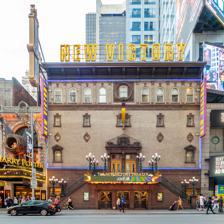
Building: New Victory Theater
Country: United States of America
Year built: 1900
Children's theater in Manhattan, New York "Republic Theatre" redirects here. For the historic cinema in South Carolina, see Republic Theater . Not to be confused with New Victoria Theatre . New Victory Theater Theatre Republic, Belasco Theatre, Minsky's Burlesque , Victory Theater The New Victory Theater in 2019 Address 209 West 42nd Street Manhattan , New York United States Coordinates 40°45′23″N 73°59′15″W / 40.7565°N 73.9875°W / 40.7565; -73.9875 Owner City and State of New York Operator New 42nd Street Type Theatre for Young Audiences Capacity 499 Construction Opened September 27, 1900 (124 years ago) ( 1900-09-27 ) Reopened December 11, 1995 Rebuilt 1994–1995 Architect Albert Westover Tenants New 42nd Street Website www .newvictory .org The New Victory Theater is a theater at 209 West 42nd Street in the Theater District of Midtown Manhattan in New York City , near Times Square . Built in 1900 as the Republic Theatre (also Theatre Republic ), it was designed by Albert Westover and developed by Oscar Hammerstein I as a Broadway theater . The theater has been known by several names over the years, including the Belasco Theatre , Minsky's Burlesque , and the Victory Theatre . The theater is owned by the city and state governments of New York and leased to nonprofit New 42 , which has operated the venue as a children's theater since 1995. The New Victory presents theater shows, dance shows, puppet shows, and other types of performance art shows from all around the world. The New Victory Theater's modern design dates to a 1995 renovation; its facade reflects its appearance in 1900, while the interior incorporates details that were added when David Belasco took over the theater in 1902. The theater has a brick and brownstone facade with a central stoop leading to the second floor. Inside the entrance is a lobby and reception area, as well as a basement with the theater's restrooms, lockers, and concessions. The New Victory Theater's auditorium seats 499 people on three levels, although it originally accommodated over 900 guests. The auditorium is designed in a red-and-gold palette, with green and purple accents, and contains box seats and a decorative domed ceiling. The backstage areas were initially extremely small, but they were expanded into a new wing in 1995. The theater opened on September 27, 1900, with the play Sag Harbor . Two years later, Belasco leased the theater, renamed it for himself, and completely reconstructed the interior. Although Belasco restored the Republic Theatre name in 1910, he continued to operate it until 1914. A. H. Woods then leased the theater until 1922, when Oliver D. Bailey took over, hosting the play Abie's Irish Rose at the theater for five years. Due to a lack of theatrical productions, Billy Minsky converted the Republic into a burlesque house in 1931, and his family operated it as such until 1942. Afterward, the Republic became a movie theater , the Victory, operated by the Brandt family. The theater became the first adult movie theater on 42nd Street in 1972. New 42 took over the Victory and several neighboring theaters in 1990. Plans for the children's theater were announced in 1993, and Hardy Holzman Pfeiffer Associates restored the theater, which reopened on December 11, 1995, as the New Victory. Site The New Victory Theater is at 209 West 42nd Street, on the northern sidewalk between Eighth Avenue and Seventh Avenue , at the southern end of Times Square in the Midtown Manhattan neighborhood of New York City . The building occupies a rectangular land lot covering 6,942 sq ft (644.9 m 2 ), with a frontage of 69 ft (21 m) on 42nd Street and a depth of 100.5 ft (30.6 m). The theater abuts 3 Times Square to the east and northeast, as well as the Lyric Theatre to the west and northwest. It also shares the block with the Hotel Carter building, the Todd Haimes Theatre , and the Times Square Theater to the west. Other nearby buildings include 255 West 43rd Street , the St. James Theatre , and the Hayes Theater to the northwest; 229 West 43rd Street and 1501 Broadway to the north; 5 Times Square and the New Amsterdam Theatre to the south; and the Candler Building to the southwest. The surrounding area is part of Manhattan 's Theater District and contains many Broadway theaters . In the first two decades of the 20th century, eleven venues for legitimate theatre were built within one block of West 42nd Street between Seventh and Eighth Avenues. The New Amsterdam, Harris , Liberty , Eltinge , and Lew Fields theaters occupied the south side of the street. The original Lyric and Apollo theaters (combined into the current Lyric Theatre), as well as the Times Square, Victory, Selwyn (now Todd Haimes), and Victoria theaters, occupied the north side. These venues were mostly converted to movie theaters by the 1930s, and many of them had been relegated to showing pornography by the 1970s. Design The New Victory Theater was designed by architect Albert Westover; its current design dates to a 1995 renovation by Hardy Holzman Pfeiffer Associates (HHPA). The design of the facade reflects its appearance in 1900, when Oscar Hammerstein I developed the theater. The interior design incorporates details that were added when David Belasco took over the theater in 1902. The theater's interior was intended to be completely fireproof, with marble stairways, artificial stone , and plaster surfaces with wire-net lathing . Facade The brick and brownstone facade was inspired by Venetian architecture. When the theater was completed in 1900, the main facade measured 70 ft (21 m) tall and 100 ft (30 m) wide. The New-York Tribune described it as being made of "iron, brownstone, and Powhatan brick". At the front of the theater, a brownstone stoop with two staircases rises from ground level to the second story. Ten wrought-iron street lights decorate the perimeter. The current stoop is a replica of the theater's original stoop, which led to the auditorium's second balcony level; the original lobby was below the original stoop. The original stoop was removed in 1910 before being restored in 1995. The New York City government had to approve the installation of the current stoop because it extends onto the sidewalk of 42nd Street. Stoop with cast-iron lighting stanchions When Belasco renovated the theater in 1902, he installed a wrought iron and glass canopy in front of the entrance, which was also eliminated in 1910. Prior to the New Victory's restoration, there had been an Art Deco -style marquee in front of the entrance, dating from 1932. This was removed in 1995, along with a piece of the neighboring Lyric Theatre 's marquee. Above the cornice of the theater building are capital letters spelling out "New Victory". Although the theater was originally topped by a colonnade with arches, it was not rebuilt in the 1995 restoration. The modern-day "New Victory" sign occupies the site of the former colonnade. The roof of the theater contained the Paradise Roof Garden, an extension of a garden atop the neighboring Victoria Theatre . It operated until about 1914 or 1915. The garden originally consisted of a "Swiss farm", which was replaced with a "Dutch farm" in 1905. According to The New York Times , the "Dutch farm" was a replica of a Dutch village "complete with water mill, a rooftop space where patrons dined and danced". Interior Lobby and lounges The theater initially had a small reception area, described by the New-York Tribune as "tomblike", which was replaced with a lobby in 1902. The original lobby had oak panelling and wrought-iron doors to the auditorium, Three doors under the original stoop led to a box office, cab office, check room, and information bureau, and two more doors led to the orchestra-level seats. Two staircases with carved balustrades led from the lobby to the first balcony level. By the 1930s, the lobby had been removed, and the main entrance doors led directly to the theater's orchestra level. When the theater was renovated in 1995, the rearmost rows of seating were removed from the auditorium, creating space for the present lobby. A wall was installed between the auditorium and lobby, reducing disruption caused by noise from the street. A staircase and an elevator connect the lobby to other stories. The elevator was installed in the mid-1990s. Because there was so little space within the theater, the elevator had to be built within an alleyway at the eastern end of the theater building. The basement contains the theater's restrooms, lockers, and concessions. During the theater's restoration in 1995, part of the underlying bedrock was excavated to make way for the basement. Prior to its restoration, the Victory Theatre had never been equipped with adequate lounges, concessions, or restrooms. Auditorium Seating areas The original capacity of the Victory Theatre is unclear, with numbers ranging from to 936 to 1,100 given across various sources, although this has since been reduced to an off-Broadway capacity of 499 seats. Seating is across three levels. The decreased capacity reflects the fact that part of the former seating area is occupied by the lobby. In addition, the present-day children's theater did not need a high seating capacity, and modern audiences generally required wider seats. The modern auditorium is a cube measuring around 50 ft (15 m) on each side. When it opened as the Theatre Republic in 1900, the auditorium was decorated in green, white, and gold. Belasco repainted the auditorium red, green, and brown in 1902. The New Victory Theater was repainted in a red-and-gold palette, with green and purple accents, during the 1995 renovation. The modern color palette resembles the color scheme introduced in Belasco's 1902 renovation, with lighter tones. The seating areas were originally so steeply raked that The New York Times said "the big-hat question", in which some patrons' large hats obstructed other guests' views, "will never be raised in that house". When Belasco replaced the seats in 1902, he installed seat coverings with bee motifs, a reference to his last initial. The modern-day seats are flanked by wrought-iron stanchions, both with bee motifs. The modern seat coverings are similar in design to those that Belasco installed. HHPA created a custom design for the current carpets in 1995; the original carpets could not be restored due to a lack of documentation. The auditorium is decorated with woodwork and plaster decorations, which resemble the original decorations in the theater. The auditorium was gilded extensively; the gilding was covered in 1902, before HHPA restored the gilding in 1995. The modern-day decorations consist of motifs such as fleurs-de-lis and laurels, which are made of glazed Dutch metal. At the rear of the second balcony level are control booths. The rear wall of the orchestra and first balcony level, as well as the control booths on the second balcony level, contain sound-absorbing acoustical panels. In addition, the entrance from the lobby and the auditorium's emergency exits have soundproof doors. When Belasco owned the theater, he had installed autumn-themed tapestries on the rear and side walls of the auditorium. He also placed a rosewood partition at the rear of the auditorium. Behind this screen was originally a men's smoking room, as well as one women's lounge on each of the three levels. These rooms were outfitted with then-modern amenities such as telephones and carriage calls. There are triple-height boxes flanking the stage, above which are golden domes. Originally, there were two boxes on either side of the stage at the orchestra and first balcony levels, while there was one box on either side at the second balcony level. The boxes are topped by lighting fixtures, similar to those that had been installed when Belasco owned the theater. On the ceiling is a large dome that features lyre -playing putti perched on its rim; these putti were removed in 1902 before being restored in 1995. The dome is divided by ribs, with a central motif of a lyre and cherubs at the intersection of the ribs. Its glazed surface is painted amber and ocher. The dome includes an LED chandelier and uplights, as well as ventilation openings. Above the auditorium is the theater's heating, ventilation, and air conditioning equipment; to minimize vibrations, the HVAC equipment is mounted on girders spanning the auditorium's ceiling. Other design features The proscenium arch in front of the stage is ocher with gold highlights, while the stage curtain is rose-colored. As built, the proscenium arch measured 35 ft (11 m) across and was ornately decorated. The top of the arch was decorated with a golden lyre, flanked by figures representing harmony and melody. When the theater opened, the proscenium arch was topped by a balcony for musicians, since there was no orchestra pit at the orchestra level of seating. The balcony was removed in 1902. During that renovation, an orchestra pit was placed in front of the stage, with platforms at different heights. It was expanded and deepened during the 1995 renovation. The sprung floor stage measures 31 by 65 ft (9.4 by 19.8 m). For most of the 20th century, the stage lacked sufficient wing space and was relatively small, measuring only 33 by 32 ft (10.1 by 9.8 m). In 1902, Belasco added three dressing rooms and a greenroom backstage, as well as traps and a stage elevator. The stage elevator, measuring 15 by 30 ft (4.6 by 9.1 m) across, formed much of the surface of the stage itself and required excavation into the underlying bedrock. In addition, there were footlights in front of the stage. The current configuration of the stage dates to 1995, when dressing rooms on the auditorium's stage were demolished to make way for expanded wing space. The stage area contains 276 dimmers and 300 lights in total, and the fly system consists of 30 sets of counterweights . The counterweight system replaced an older system that used sandbags . Backstage area Originally, the Victory Theatre was surrounded on all sides by other buildings, and it had neither backstage areas nor a stage door. During the 1995 renovation, the New Victory Theater organization acquired two low-rise tenement buildings on 43rd Street. One of the wings was demolished to make way for a loading dock. The other building was preserved and converted into a dressing room wing. The rear wing includes 40 dressing rooms, as well as a wardrobe room, green room , security office, and offices for visiting theatre companies. During the development of the adjacent 3 Times Square in 1998, the Rudin family acquired the loading dock and demolished it. The Rudins constructed loading docks within 3 Times Square, reserving one loading dock for the New Victory. History Times Square became the epicenter for large-scale theater productions between 1900 and the Great Depression . Manhattan's theater district had begun to shift from Union Square and Madison Square during the first decade of the 20th century. From 1901 to 1920, forty-three theaters were built around Broadway in Midtown Manhattan. These included the New Victory Theater, which over the years has been known as Theatre Republic, Belasco Theatre, and Victory Theatre. Early history George M. Jansen filed plans with the New York City Department of Buildings for a music hall and cafe at 207–211 West 42nd Street, to be designed by John E. Kerby, in June 1899. It would have been three stories tall with a raised basement and would have cost $200,000. Had the theater been built, it would have contained a Moorish-style auditorium with three balconies. That December Oscar Hammerstein I filed revised plans for a theater, at the same site, to be known as the Republic. The structure would be built at a cost of $200,000 and would complement Hammerstein's Victoria Theatre next door. By constructing the Republic, Hammerstein could extend the roof garden atop the Victoria to the new theater. 1900s The Theatre Republic opened on September 27, 1900, with James Herne 's play Sag Harbor , starring Lionel Barrymore . It was the third theater built on this block of West 42nd Street, as well as the seventh theater developed by Hammerstein. The New-York Tribune called the Republic a "small but prettily arranged house". The theater hosted three additional plays during its inaugural season, including In the Palace of the King , which featured Viola Allen for four months. The theater was relatively small, so it could only accommodate dramas and comedies. During the theater's 1901–1902 season, the venue was rented out to producers, who presented such shows as Under Southern Skies , The Happy Hypocrite , and Mistress Nell . Theatrical operator David Belasco agreed in January 1902 to lease the Republic from Hammerstein, after the latter had visited Belasco's Carnegie Hall office to lament that "the Theatrical Syndicate is trying to crush me out of business". Belasco planned to present productions starring silent-film actress Mrs. Leslie Carter . Belasco filed plans for major renovations to both the auditorium and the stage, and he took over the theater in April 1902. He hired the firm of Bigelow, Wallis & Cotton to conduct the renovations, and he hired Rudolph Allen as the interior designer. Belasco initially planned to spend only $15,000 to $20,000, but he eventually gutted the entire interior, spending $150,000. The stage and auditorium were entirely reconstructed, and a basement was excavated underneath the stage to accommodate trap doors and the stage elevator. Belasco also built apartments for himself and for Mrs. Carter above the auditorium. As workers were excavating an area under the stage, they hit a spring by mistake, flooding the site. Belasco's assistant, Louis Hartmann, convinced him to add a laboratory directly above the dome to test out lighting and stage effects. Mrs. Leslie Carter, who starred in many of the Belasco Theatre's shows Belasco renamed the theater after himself, and it reopened on September 29, 1902, with the play Du Barry featuring Mrs. Carter. One of the renovated theater's early successes was Belasco's play The Darling of the Gods , which opened in December 1902 and lasted for 182 performances. Belasco's play Sweet Kitty Bellairs opened at the theater in December 1903, running for more than 300 performances, followed by The Music Master the next year. The theater's other plays included The Girl of the Golden West in 1905; The Rose of the Rancho in 1906; The Warrens of Virginia in 1907; and The Devil in 1909. Although Belasco was involved in many of these productions, the extent of his involvement varied widely. George Arliss , Cecil B. DeMille , Mary Pickford , and Tyrone Power Sr. were among the other actors who appeared at the Belasco in its early years. By 1906, Belasco was unsure whether he would be able to renew his lease on his namesake theater, so he decided to develop the Stuyvesant Theatre on 44th Street, incorporating many of the innovations that he had developed at the 42nd Street theater. 1910s Belasco's lease was again scheduled for renewal in 1910, and he renamed the theater yet again that July. The 42nd Street theater became the Republic, while the 44th Street theater became the Belasco. The renamed theater's first production was Bobby Burnit , which opened in August 1910. The New York City government announced the same year that it would widen 42nd Street, requiring that the Republic Theatre's stoop be demolished. Around that time, Hammerstein also indicated his intent to sell the theater. The Republic hosted the plays Rebecca of Sunnybrook Farm in 1910, The Woman in 1911, and The Governor's Lady in 1912; all of these shows lasted for several months. In January 1914, Belasco leased the Republic to the Universal Film Company for use as a cinema. Hammerstein, who feared that people would boycott the theater, sued Belasco, claiming that the lease only permitted Belasco to use the theater for "first-class theatrical performances". Hammerstein won his lawsuit against Belasco and Universal in March 1914, prompting Belasco to give up his lease. A. H. Woods leased the Republic Theatre at the end of that month. Woods's first production at the theater was The High Cost of Loving , which opened that August. Cleves Kinkead's Common Clay opened at the theater in 1915, running for over 300 performances, and Clare Kummer 's play Good Gracious, Annabelle was staged at the Republic the next year. Afterward, Woods began to lease out the theater, as he could not produce all of these shows by himself. Among the Republic's plays in 1917 were Jane Cowl and Jane Murfin 's Lilac Time , John N. Raphael's Peter Ibbetson , and Lou Tellegen and Willard Mack 's Blind Youth . Woods also produced Parlor, Bedroom and Bath , which ran at the theater for 232 performances from 1917 to 1918, and A Voice in the Dark , which had 134 performances in 1919. 1920s The marquee as seen in 1920 The Republic presented a long-running transfer of the play Enter Madame in 1921, as well as the farce Getting Gertie's Garter and the comedy The Fair Circassian later the same year. Meanwhile, after Oscar Hammerstein had died in 1921, his son Arthur Hammerstein and two of Arthur's sisters sued their stepmother Emma Smith for control of the Republic Theatre and Manhattan Opera House . A judge subsequently determined that the theater had belonged to Arthur since 1910. Oliver D. Bailey leased the theater in July 1922, with plans to present Theatre Guild productions there, and he relocated the play Abie's Irish Rose to the Republic from the nearby Fulton Theatre . Abie's Irish Rose ultimately ran for 2,327 performances through October 1927, becoming the longest-running Broadway show at the time, a record that it held for six years. After Abie's Irish Rose closed, several producers leased the theater in the hope that they would also be able to present a long-running play. Bailey also produced several Theatre Guild shows, such as a rendition of the play Porgy that had transferred from the Guild Theatre . One of the Republic's more successful shows in the late 1920s was My Girl Friday , with 253 performances in 1929. With the onset of the Great Depression in 1930, many Broadway theaters were impacted by declining attendance. The theater's last play was Pressing Business , which premiered in November 1930 for a month-long run. Burlesque and movies Bailey gave up his lease on the theater in December 1930, and Arthur Hammerstein announced plans to present talking films at the Republic. By then, the Depression had made it extremely difficult for theater owners to continue presenting legitimate shows. The Republic Amusement Corporation operated the theater for one month, presenting short films continuously and selling tickets for 25 cents. Conversion to burlesque Detail of the upper facade Billy Minsky , treasurer of the Holly Holding Company, leased the Republic in January 1931 with plans to present burlesque shows there. Joseph Weinstock would finance the conversion of the theater into a burlesque house, and Minsky installed two runways for his performers. The theater reopened as a burlesque house on February 12, 1931, becoming the first burlesque venue on 42nd Street. The venue, known as Minsky's Burlesque, presented performances with such titles as "Panties Inferno" and "Mind Over Mattress". The theater presented two shows a day: in the morning and in the afternoon. The burlesque performances were several times cheaper than legitimate Broadway shows such as George White's Scandals . Each show consisted of a skit, the main burlesque performance, and a dance or comedy act. Performers included Gypsy Rose Lee , Ann Corio , Margie Hart , and Georgia Sothern . The nearby Eltinge and Apollo theaters were converted into burlesque houses shortly after the Republic reopened, and the Republic was financially successful by mid-1931. After Minsky died in 1932, his siblings continued to operate the theater as a burlesque. Local business owners opposed burlesque, claiming that the shows encouraged loitering and decreased property values. In New York, theater licenses were subject to yearly renewal, and opponents of burlesque tried to get the theaters' licenses revoked. The police conducted raids on the Republic as early as April 1931, arresting managers and some of the performers for public indecency, but these actions only boosted the theaters' popularity. The Republic's operating license was temporarily revoked in September 1932, although the theater reopened the next month. The Republic temporarily stopped showing burlesque every time it was raided; the managers reinstated the shows after a short while, when officials' attention was diverted elsewhere. After he was elected mayor in 1934, Fiorello La Guardia began cracking down on burlesque and appointed Paul Moss as license commissioner. Even so, the Republic continued to operate as a burlesque house for several more years. Moss revoked the Republic's operating license again in September 1935, but the New York Court of Appeals overturned his revocation. After a series of sex crimes in early 1937, the La Guardia administration ordered all burlesque houses to remove the word "burlesque" from their marquees that June. The Republic continued to host burlesque performances, which were billed as variety shows . Even without burlesque on its marquee, the Republic remained popular, although it was only one of three remaining burlesque theaters in the city by 1940. The Republic's manager claimed in 1940 that the theater had lost millions of dollars after the marquee stopped advertising burlesque. Moss again refused to renew the Republic's operating license in early 1942, marking the permanent end of burlesque at the Republic. Movie theater and decline By May 1942, the Republic had become a newsreel theater . Shortly afterward, it was renamed the Victory Theatre, in honor of American soldiers fighting in World War II. The Brandt family acquired the Victory in 1944 and began operating it as a "grind house", showing movies from dawn to dusk. By the mid-1940s, the ten theaters along 42nd Street between Seventh and Eighth Avenues were all showing movies; this led Variety to call the block the "biggest movie center of the world". The Brandt family operated seven of these theaters, while the Cinema circuit operated the other three. The Brandt theaters included the Selwyn, Apollo, Times Square, Lyric, and Victory theaters on the north side of 42nd Street, as well as the Eltinge and Liberty theaters on the south side. The Victory Theater showed horror and exploitation films. Several producers offered to stage legitimate productions in the Brandt theaters, but none of the offers were successful. William Brandt indicated in 1946 that he might replace the theaters on the north side of 42nd Street with a skyscraper. By then, there was a shortage of new films in the theaters along 42nd Street, which led to decreased attendance. Later the same year, the Brandt family received a mortgage loan for the Victory Theatre. They also bought the theater building from the Geisha Realty Company for $402,000; previously, the Brandts had leased the theater from Geisha. The Brandts continued to operate the theater in the hope that 42nd Street's reputation would improve. William Brandt said in 1953 that any of his 42nd Street theaters could be converted to a legitimate house within 24 hours' notice, but producers did not take up his offer. By the late 1950s, the Victory was operating as a grindhouse , displaying exploitation and horror films. Tickets cost 25 to 65 cents apiece, the cheapest admission scale for any theater on 42nd Street. The Times Square and the other 42nd Street theaters operated from 8 a.m. to 3 a.m., with three shifts of workers. The ten theaters on the block attracted about five million visitors a year between them. The 42nd Street Company was established in 1961 to operate the Brandts' seven theaters on 42nd Street. By the early 1960s, the surrounding block had decayed, but many of the old theater buildings from the block's heyday remained, including the Victory. The theater became the first on 42nd Street to exhibit pornographic films in 1970. The city government quickly started cracking down on adult theaters, forcing the Victory's managers to change the theater's marquee and withdraw shows under threat of arrest. Martin Levine and Richard Brandt took over the 42nd Street Company in 1972. At the time, the Victory was showing porn and "a mixed bag of other films". The other six theaters showed a variety of genres, though Levine said none of the company's 42nd Street theaters showed hardcore porn . The Brandts' theaters had a combined annual gross of about $2 million and operated nearly the entire day. However, the area was in decline; the Brandts' theaters only had three million visitors by 1977, about half of the number in 1963. Restoration Preservation attempts Signage atop the theater The 42nd Street Development Corporation had been formed in 1976 to discuss plans for redeveloping Times Square. The same year, the City University of New York 's Graduate Center hosted an exhibition with photographs of the Victory and other theaters to advocate for the area's restoration. One plan for the site, in 1978, called for restoring the Victory as a legitimate theater while razing nearby buildings to create a park. Another plan, called the City at 42nd Street, was announced in December 1979 as part of a proposal to restore West 42nd Street around Times Square. Under the plan, the Victory Theatre would be restored as a legitimate theater. Mayor Ed Koch wavered in his support of the plan, criticizing it as a "Disneyland on 42nd Street". Subsequently, Hugh Hardy conducted a report on 42nd Street's theaters in 1980. His report, in conjunction with a movement opposing the demolition of the nearby Helen Hayes and Morosco theaters, motivated the New York City Landmarks Preservation Commission (LPC) to survey fifty of Midtown Manhattan's extant theaters in the early 1980s. The LPC started to consider protecting theaters, including the Victory Theatre, as landmarks in 1982, with discussions continuing over the next several years. While the LPC granted landmark status to many Broadway theaters starting in 1987, it deferred decisions on the exterior and interior of the Victory Theatre. Further discussion of the landmark designations was delayed for several decades. In late 2015, the LPC hosted public hearings on whether to designate the Victory and five other theaters as landmarks. The LPC rejected the designations in February 2016 because the theaters were already subject to historic-preservation regulations set by the state government. Redevelopment proposals The Urban Development Corporation (UDC), an agency of the New York state government, proposed redeveloping the area around a portion of West 42nd Street in 1981. The plan centered around four towers that were to be built at 42nd Street's intersections with Broadway and Seventh Avenue, developed by Park Tower Realty and the Prudential Insurance Company of America . It was delayed for several years due to lawsuits and disputes concerning the towers. Meanwhile, by the mid-1980s, the adult-film industry had begun to decline, resulting in fewer films being screened at the Victory Theatre. Even so, it was the oldest theater in Manhattan to have continuously operated as such. The Victory still retained some of its early-20th-century architectural detail, such as cherubs, gold-leaf decorations, and trapdoors. The Brandts also leased all their movie theaters on 42nd Street, including the Victory, to the Cine 42nd Street Corporation in 1986. From 1987 to 1989, Park Tower and Prudential hired Robert A. M. Stern to conduct a study on the Apollo, Lyric, Selwyn (later American Airlines), Times Square, and Victory theaters on the north side of 42nd Street. Stern devised three alternatives for the five theaters. Stern presented a model of his plan in October 1988. The plan called for erecting a roof garden above the Times Square and Victory theaters, though it was unclear what would have happened with the Victory's interior. Meanwhile, a committee of theatrical experts recommended in 1987 that the Victory and Liberty theaters be restored for nonprofit use; they estimated that it would cost between $6.6 million and $7.7 million to renovate the Victory. City and state officials announced plans for the five theaters, along with the Liberty Theatre on the south side of 42nd Street, in September 1988. The UDC opened a request for proposals for the six theaters that October. The Liberty and Victory were to be converted into performing-arts venues for nonprofit organizations, while the Selwyn, Apollo, Lyric, and Times Square were to be converted to commercial use. By the end of the year, the plans were threatened by a lack of money. In early 1989, several dozen nonprofit theater companies submitted plans to the UDC for the takeover of six theaters. Most of the bids were for the Liberty and Victory, but the Selwyn, Apollo, Lyric, and Times Square theaters received 13 bids between them. That year, The Durst Organization acquired the leases to eight theaters in Times Square, including the Victory. It subsequently announced plans to renovate the eight theaters in February 1990. The New York state government acquired the theater sites that April via eminent domain . The city had planned to buy out the theaters' leases but withdrew after the 42nd Street Company indicated it would lease the theaters to another developer. Although Durst protested the move, a New York Supreme Court judge ruled that the sites could be acquired by condemnation . A nonprofit organization, New 42nd Street , was formed in September 1990 to restore six of the theaters and find uses for them. Government officials hoped that development of the theaters would finally allow the construction of the four towers around 42nd Street, Broadway, and Seventh Avenue. In 1992, New 42nd Street received $18.2 million for restoring the six theaters as part of an agreement with Prudential and Park Tower. Off-Broadway use and renovation The Victory began offering plays by non-profit companies in the early 1990s, although it was still dilapidated. The Victory staged its first legitimate play in six decades, the En Garde Arts company's production of the play Crowbar , in early 1990; the audience sat on the stage and the performers ran around the auditorium. Later that year, the Actors' Equity Association said that the Victory could host the off-off-Broadway show Stealing Souls (Bring Your Camera) , marking the first time that Actors' Equity had approved an off-off-Broadway show at a Broadway-sized theater. The Theatre for a New Audience staged Shakespeare's Romeo and Juliet at the theater in January 1991. That September, André Gregory relocated his rehearsals of the play Uncle Vanya to the Victory; he relocated the rehearsals to the New Amsterdam Theatre in 1992. Organizations such as the National Music Theatre Network used the Victory for workshops and stage readings . The theater was also used as a filming location, including for the film Manhattan Murder Mystery , a video by the band The Black Crowes , and a video for Sophie B. Hawkins 's song " Damn I Wish I Was Your Lover ". As plans for the redevelopment of 42nd Street progressed, several critics lamented the fact that the Victory and other theaters on the block were no longer showing adult movies. New 42nd Street decided to convert the Victory into a space for live performances, and it erected a sidewalk shed in front of the theater in July 1993, before renovation plans were even finalized. New 42nd Street announced in October 1993 that the Victory would become a children's theater called the New Victory. HHPA was hired to renovate the theater for $7.9 million. Fisher/Dachs Associates was hired as the theater designer, Fisher Maranz Renfro Stone was the lighting consultant, and Jaffe Holden Scarborough Associates was the acoustic engineer. The Victory was the first theater restored by New 42nd Street; this was a deliberate choice, as the Victory had been the earliest of 42nd Street's theaters to become an adult movie theater. By converting the Victory into a children's theater, New 42nd Street wished to prove that the theaters on the block were "viable", as well as to fill a gap in the theatre industry. The main entrance stoop, restored in 1995 Officials attended a groundbreaking ceremony for the renovation on May 17, 1994. The cost of the project had increased to $9.2 million at the time of the groundbreaking. HHPA chose to restore the early-20th-century design so it could be easily converted to present shows for adults if the children's theater failed. The restoration included rebuilding the original exterior double staircase and returning the rest of the theater to the way it looked during the Belasco era. In addition, the backstage areas were expanded into two existing buildings on 43rd Street. The project's cost increased still further to $11.4 million by late 1995. Following the New Victory Theater's restoration, companies such as Disney and Livent quickly leased 42nd Street's other theaters. Children's theater On December 11, 1995, the refurbished theater reopened as the New Victory Theater, becoming the city's first off-Broadway theater for kids and families. The theater hosted its first public show a week later, when the French-Canadian troupe Cirque Éloize performed there. At the time of the New Victory's reopening, the surrounding block of 42nd Street was being redeveloped rapidly, although there were still seven adult stores on the block. Back Stage magazine said the New Victory's restoration was "boldly leading the way to the rebirth of 42nd Street as a cultural mecca". TCI magazine said the theater's restoration proved that "Broadway's tarnished jewel boxes-even those languishing as porno houses-can be saved to support the legitimate theatre". For its restoration of the New Victory Theater, HHPA won the American Institute of Architects 's 1997 honor award for interior spaces. The theater's initial season included acts such as Theatre for a New Audience, Urban Bush Women , and the Metropolitan Opera Guild , as well as film series. Newsday described the initial shows as including "football, a storytelling festival, comedy acts and hip-hop dance events". During the late 1990s, the theater hosted adaptations of shows such as Peter and Wendy , The Wind in the Willows , and It Ain't Nothin' But the Blues . The New Victory was more successful than predicted, filling 85 percent of its seats in the 1996–1997 season and selling thousands of memberships to families. Cora Cahan, who headed New 42nd Street, said the New Victory's success proved that there was a "real need" for children's theaters in New York City. The theater continued to present family-friendly shows, including those by foreign artists, through the late 1990s and the 2000s. By the 2000s, the theater was also hosting a variety of dance productions, including classical ballet , hip-hop dance, and modern routines. Compared with theatrical productions, which were often produced or adapted specifically for children, the dance productions were more difficult to adapt to younger audiences. The New Victory Theater renamed its lobby after its primary donor, LuEsther Mertz , in 2003. Two years later, the New Victory Theater launched the New Vic at the Duke, a series of teenagers' plays presented at the neighboring The Duke on 42nd Street . The Arts Education Network, operated by Americans for the Arts , gave the New Victory Theatre an Arts Education Award in 2008. By then, the theater's programming director Mary Rose Lloyd was also planning to host shows for infants and toddlers. The New Victory established a new work development program called LabWorks in 2012, and the theater received a special Drama Desk Award the same year. The theater also started providing free dance performances for local students in 2014 as part of the Victory Dance program. The theater's lower lobbies were renovated in 2017. The New Victory closed temporarily in 2020 due to the COVID-19 pandemic in the United States , although it continued to host children's and family shows online which were also broadcast on WNET's Camp TV and Let's Learn. Operations The New Victory Theater is operated by New 42nd Street. The New Victory's shows are largely intended for children up to 17 years old. Since 2019, Russell Granet has served as the theater's president and chief executive officer. In addition, as of 2022 [update] , Mary Rose Lloyd is the artistic director. When the New Victory opened in 1995, it operated an education program on weekdays for students who attended public and private schools in the city. The New Victory Theater also offered apprenticeships for high school and college students who lived in the city. These apprenticeships, funded by a scholarship grant, originally ran for 10 to 12 weeks and trained students to be ushers. In addition to the apprenticeship and education programs, the theater operates the Usher Corps, training high-school students to be ushers. In 2014, the New Victory was awarded by the President's Committee on the Arts and the Humanities with the National Arts and Humanities Youth Program Award for the usher program. The New Victory also operates LabWorks, a program in which performers and other artists can receive rehearsal space and subsidies. Since 2021, the New Victory has also operated LabWorks Launch, in which a LabWorks artist is selected to develop their work further and present it at the theater. To attract audiences, the theater sold tickets at relatively inexpensive prices (originally capped at $25); by comparison, tickets for the average Broadway plays or musicals could be four to five times as expensive. The New Victory also offered annual memberships for families. About 900 families bought memberships in the New Victory's first season of operation, while 3,600 more families became members in its second season. Notable productions Productions are listed by the year of their first performance. This list only includes theatrical productions; other live shows and movies at the theater are not listed. Broadway Notable productions at the theater Opening year Name Refs. 1900 Sag Harbor 1901 Under Southern Skies 1902 The Happy Hypocrite 1902 The Notorious Mrs. Ebbsmith 1902 Mistress Nell 1902 As You Like It 1903 Sweet Kitty Bellairs 1904 The Music Master 1905 Zaza 1905 The Girl of the Golden West 1907 The Warrens of Virginia 1908 The Devil 1910 Rebecca of Sunnybrook Farm 1911 The Woman 1912 The Governor's Lady 1913 A Good Little Devil 1914 Kick In 1915 Common Clay 1916 Good Gracious, Annabelle 1917 Lilac Time 1917 Peter Ibbetson 1917 Blind Youth 1918 Roads of Destiny 1919 The Fortune Teller 1919 The Sign on the Door 1921 Enter Madame 1921 Getting Gertie's Garter 1921 The Fair Circassian 1922 Lawful Larceny 1922 Abie's Irish Rose Off-Broadway Notable productions at the theater Opening year Name Refs. 1995 Cirque Eloize 1996 The Green Bird 1997 Two Gentlemen of Verona 1997 Peter and Wendy 1998 The Wind in the Willows 1999 It Ain't Nothin' But the Blues 1999 Shockheaded Peter 2003 A Midsummer Night's Dream 2011 Cymbeline 2014 Three Little Birds 2014 Measure for Measure See also List of Broadway theaters#Existing former Broadway theaters References Notes